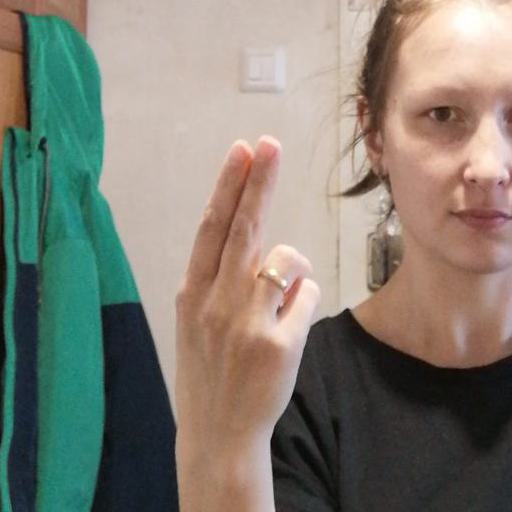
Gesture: two_up_inverted